Pandava

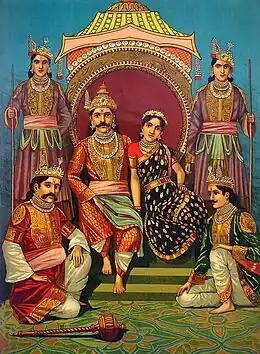
A print by Ravi Varma Press depicting the Pandava brothers—Yudhishthira (centre), Bheema (bottom left), Arjuna (bottom right), Nakula, and Sahadeva (both standing beside the throne)—with their common consort, Draupadi

The Pandavas (Sanskrit: पाण्डव, IAST: Pāṇḍava) is a group name referring to the five legendary brothers, Yudhishtira, Bhima, Arjuna, Nakula, and Sahadeva, who are central figures of the Hindu epic "Mahabharata". They are acknowledged as the sons of Pandu, the King of Kuru, but were fathered by different "Devas" (gods) due to Pandu's cursed inability to naturally sire children. In the epic, the Pandavas married Draupadi, the princess of Panchala, and founded the city of Indraprastha after the Kuru Kingdom was split to avoid succession disputes. After the split, the other part of the kingdom was ruled by their cousins, the Kauravas. However, the Pandavas lost their kingdom to Duryodhana (eldest and king of the Kauravas) when Yudhishthira gambled it away during a game of dice. The bet Yudhishtira agreed to was that the Pandavas would hand the kingdom over to the Kauravas and go into exile for 12 followed by an year in hiding. After this time the Kauravas refused to return the kingdom. As a result, the Pandavas waged a civil war against their extended family, and this conflict is known as the Kurukshetra War. With the help of the god Krishna, the Pandavas eventually won the war with the death of the Kauravas, albeit at great cost.